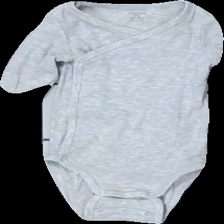
View: front
Type: Dress
Category: Ladies
Brand: Indiska
Colors: Green
Material: 80% cotton, 20% polyester
Size: M
Price range: 50-100
Recommended usage: Reuse